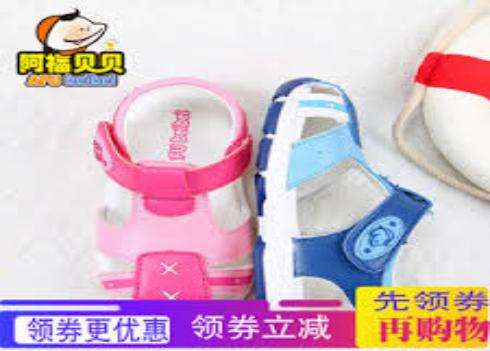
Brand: AFuBeiBei
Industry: Clothes